Cub Buck

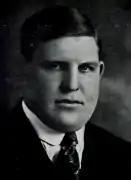

Howard Pierce "Cub" Buck (August 7, 1892 – June 14, 1966) was an American football player and coach. He played as a tackle at the University of Wisconsin, captaining the team and earning consensus All-American honors in 1915. Buck then played professionally for 10 seasons in the National Football League (NFL) with the Canton Bulldogs (1916–1920) and Green Bay Packers (1921–1925). He served as the head football coach at Carleton College from 1917 to 1919, at Lawrence College in 1923, and as the first head coach at the University of Miami from 1926 to 1928. Buck was inducted into the Wisconsin State Athletic Hall of Fame in 1956, the Green Bay Packers Hall of Fame in 1977, and the University of Wisconsin Athletic Department Hall of Fame in 1991.